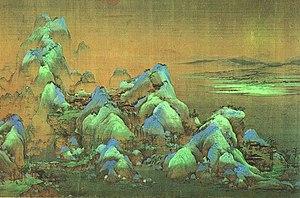
Le Voile des illusions est un film sino-américain réalisé par John Curran d'après le roman La Passe dangereuse, film sorti en 2006.
Wang Ximeng ou Wang Hi-Meng ou Wang Hsi-Mêng, né en 1096, mort en 1119. XIIᵉ siècle. Peintre chinois de la dynastie des Song du Nord.